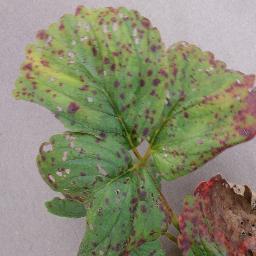
Label: Strawberry___Leaf_scorch